VFA-14

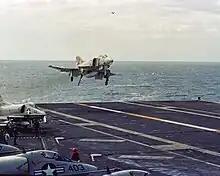
VF-14 F-4B landing on in 1968

In May 1963, the squadron transitioned to the F-4B Phantom II and on 23 January 1964 they became the first Phantom squadron to operate onboard "Franklin D. Roosevelt". In June 1966, after moving to NAS Oceana, the squadron deployed to the South China Sea to conduct air strikes and support missions against military targets in North Vietnam. During this combat deployment, the squadron flew 1,688 hours on 967 combat sorties and delivered 651,624 pounds of ordnance, in addition to flying its traditional combat air patrol and fighter escort missions. When "Franklin D. Roosevelt" entered the Norfolk Naval Shipyard for modernization, CVW-1 and VF-14 were reassigned to in 1969 and stayed with it for nine deployments until 1982.